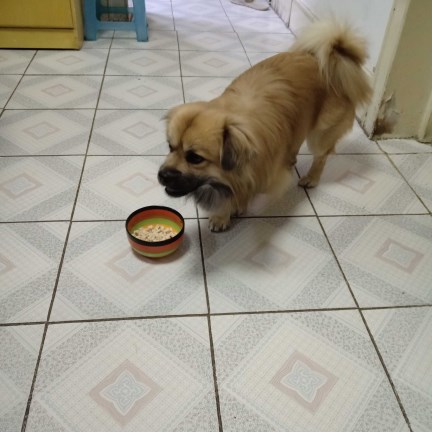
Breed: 3336-n000121-chinese_rural_dog